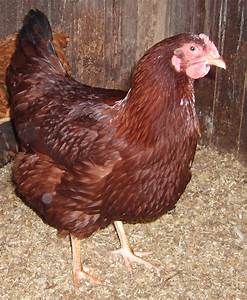
Label: gallina